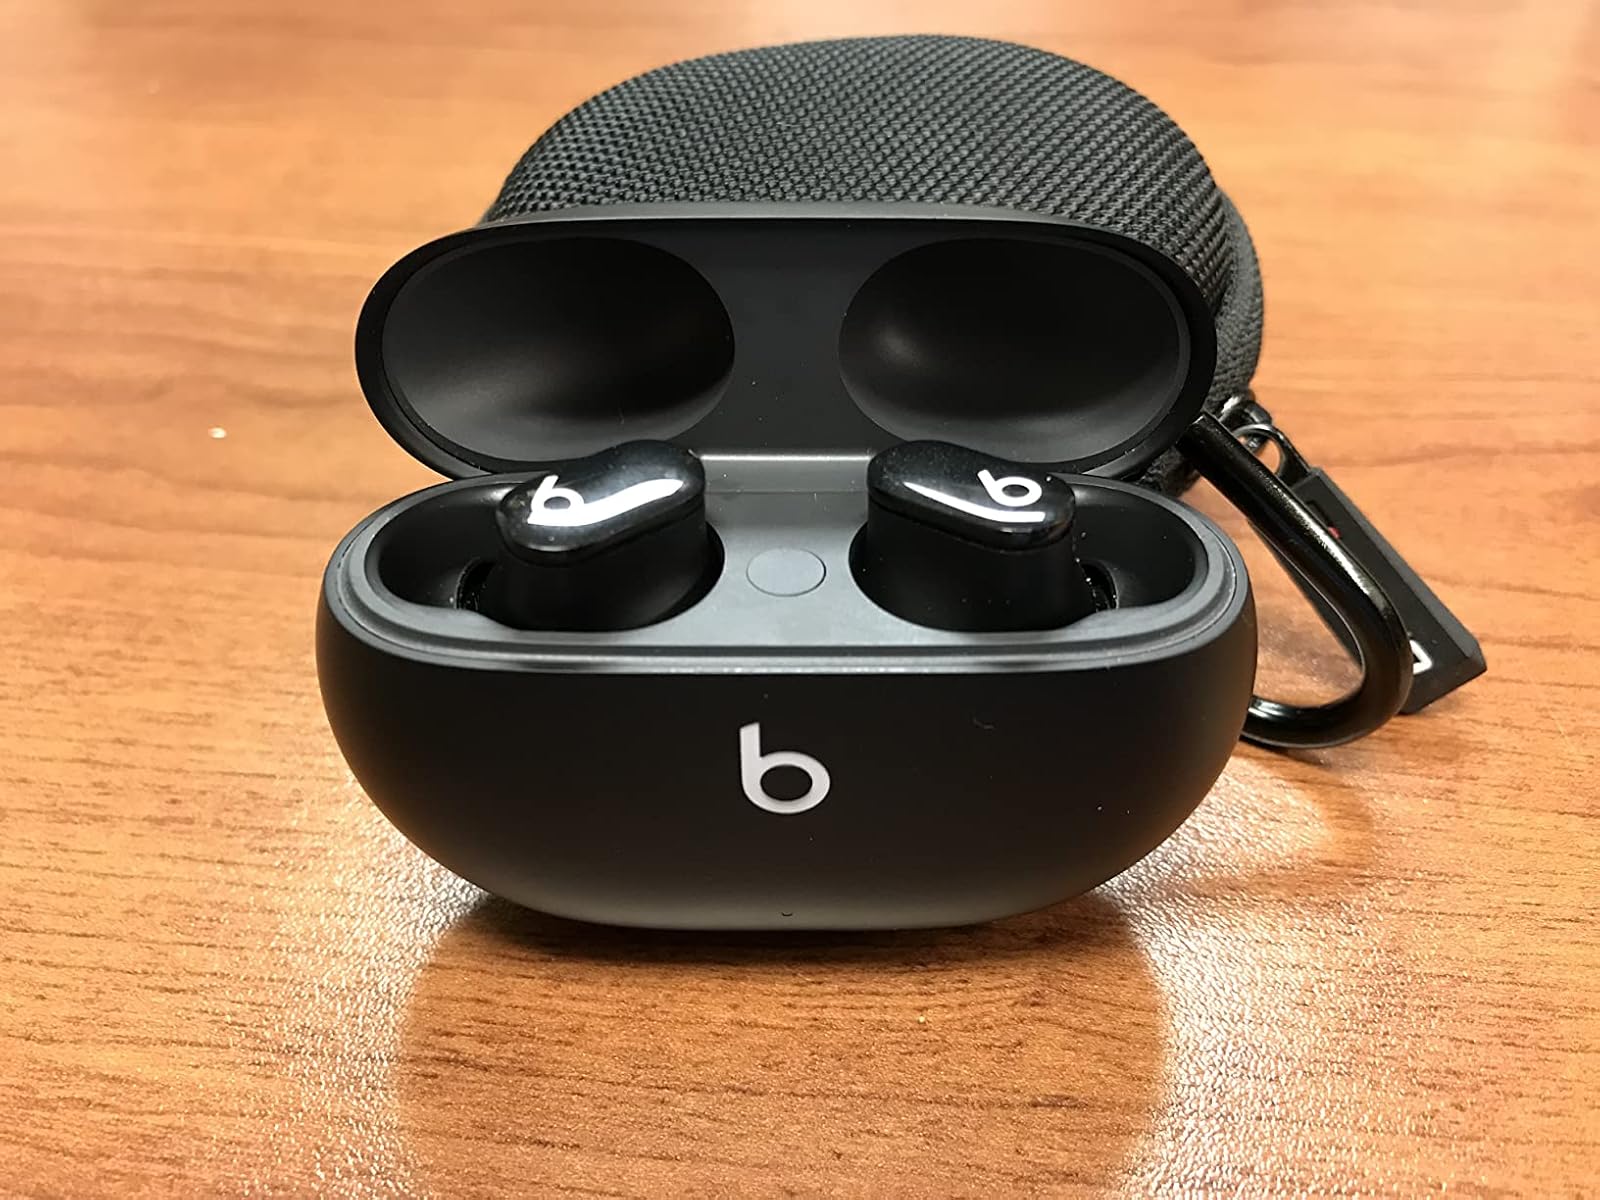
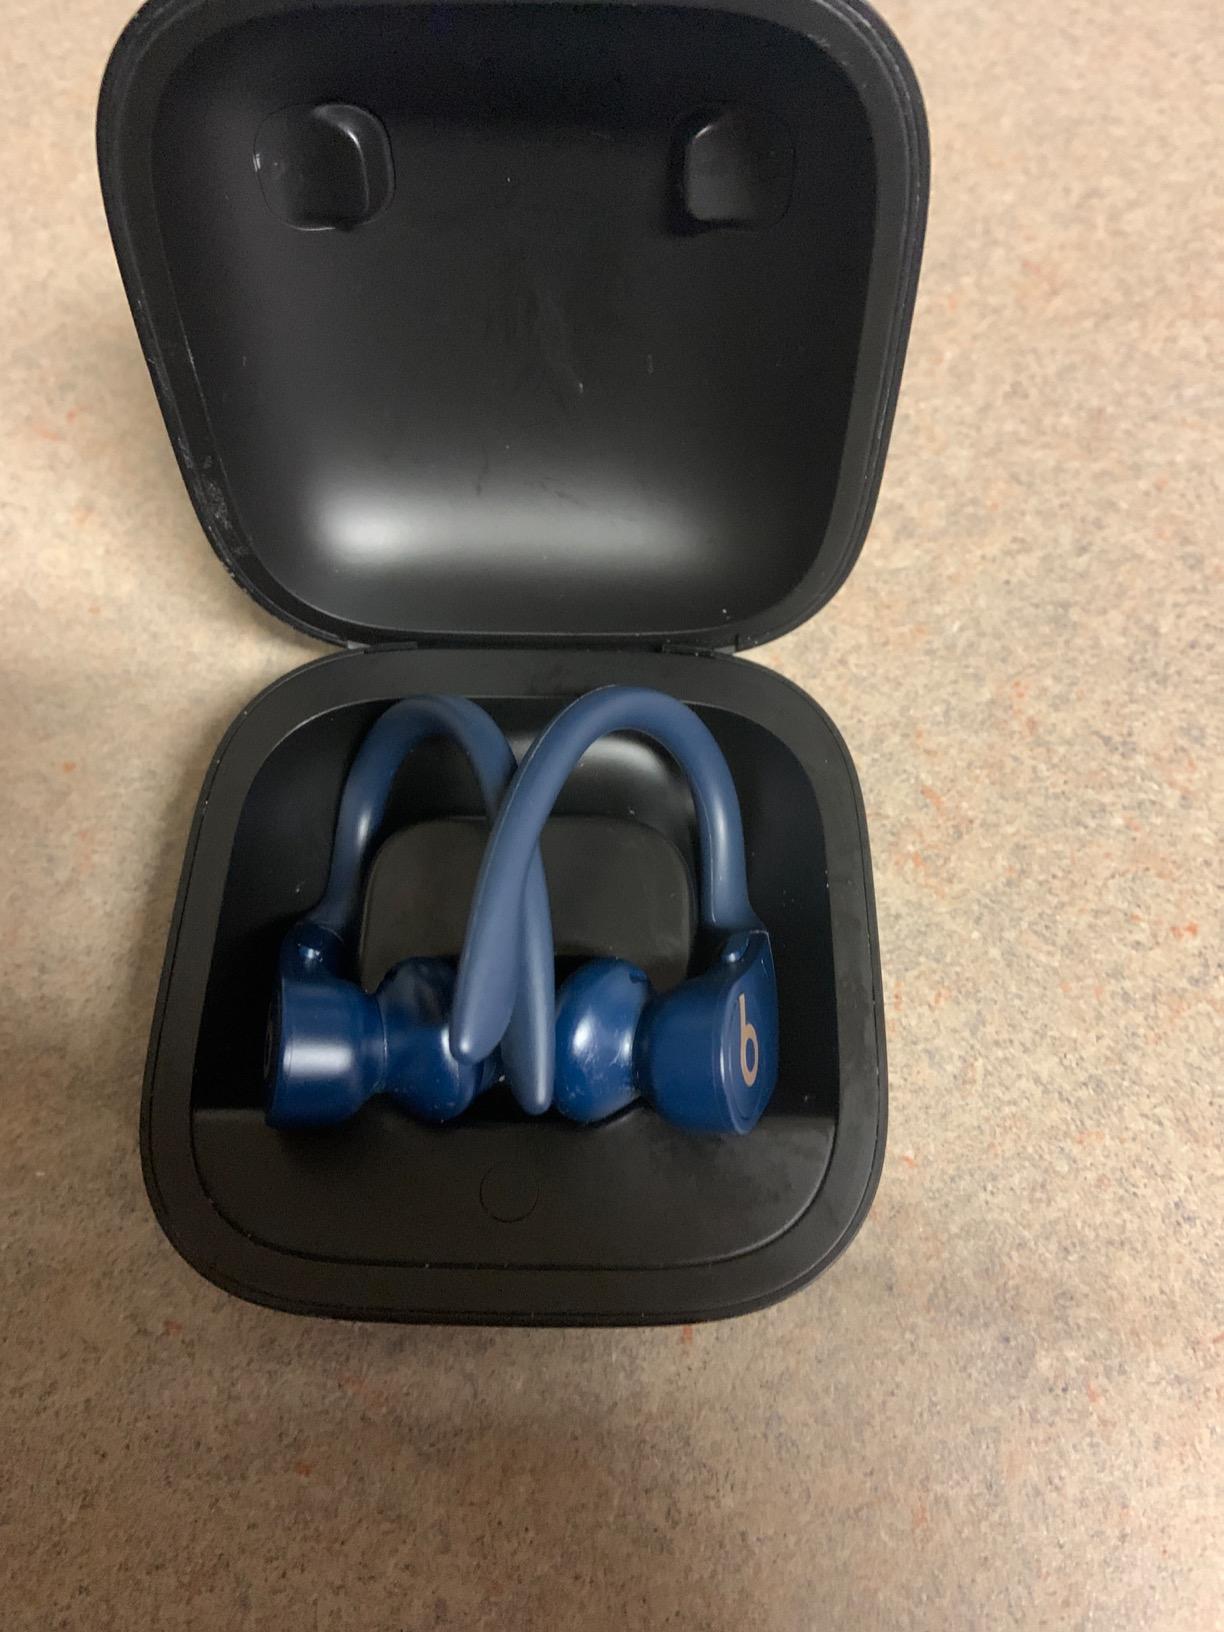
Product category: earbuds
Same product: no